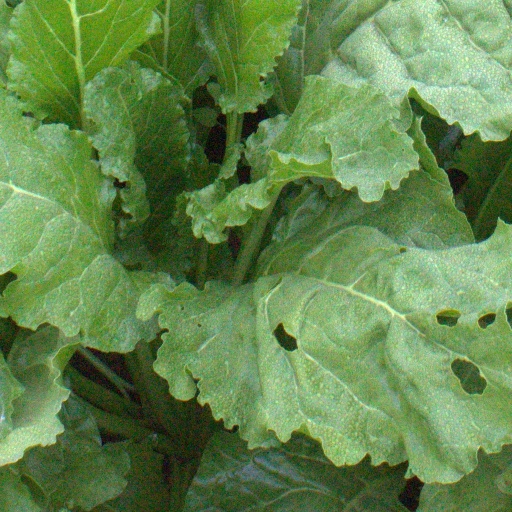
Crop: sugar beet